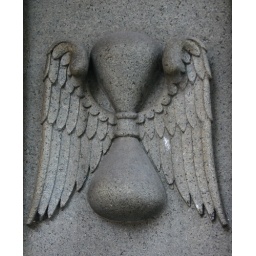
from the wall of the Old Granery burial ground in Boston